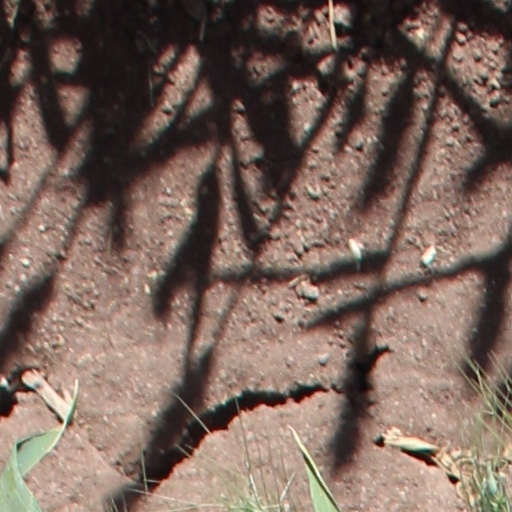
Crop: wheat